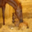
Label: horse